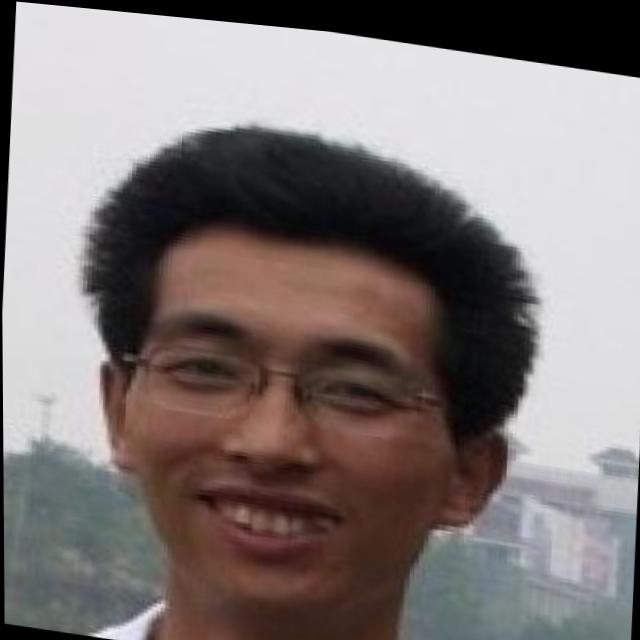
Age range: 21-44